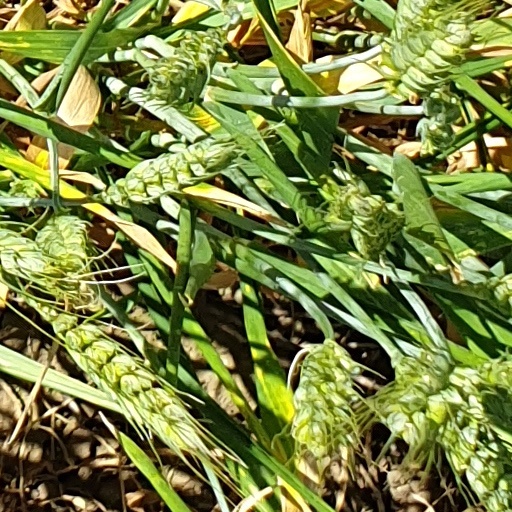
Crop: wheat